Nofit State Circus

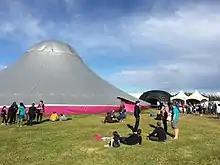
No Fit State Circus's performance tent

In 2012, the company developed its show "Bianco: Time for Beauty" in partnership with the Eden Project. The promenade show, also directed by Firenza Guidi, ran in the tented performance space throughout the summer, and was described by "This Is Cornwall" as "an incredible experience". The show was then redeveloped to incorporate new ideas, acts and performers in 2013 to become "Bianco: Turning Savage". It opened at The Roundhouse in April 2013, and was praised by "The Guardian" newspaper for "combining first-rate skills with a joyful, unashamed pleasure". "Bianco: Turning Savage" went on to tour venues across the UK in NoFit State's custom-designed big top spaceship tent, including a sell-out run at the Edinburgh Fringe Festival in August 2013. Bianco is the company's longest running show to date, touring for 5 years, including premiers in Australia, Hong Kong and New York City.